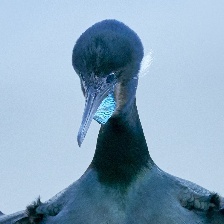
Species: BRANDT CORMARANT
Scientific name: PHALACROCORAX PENICILLATUS